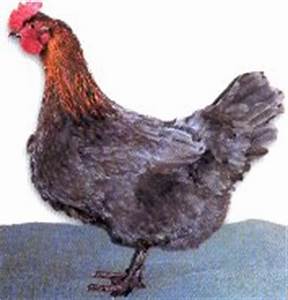
Label: chicken